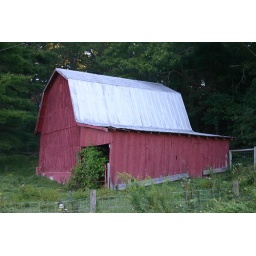
this is a small barn just over the hill from my grandparents home